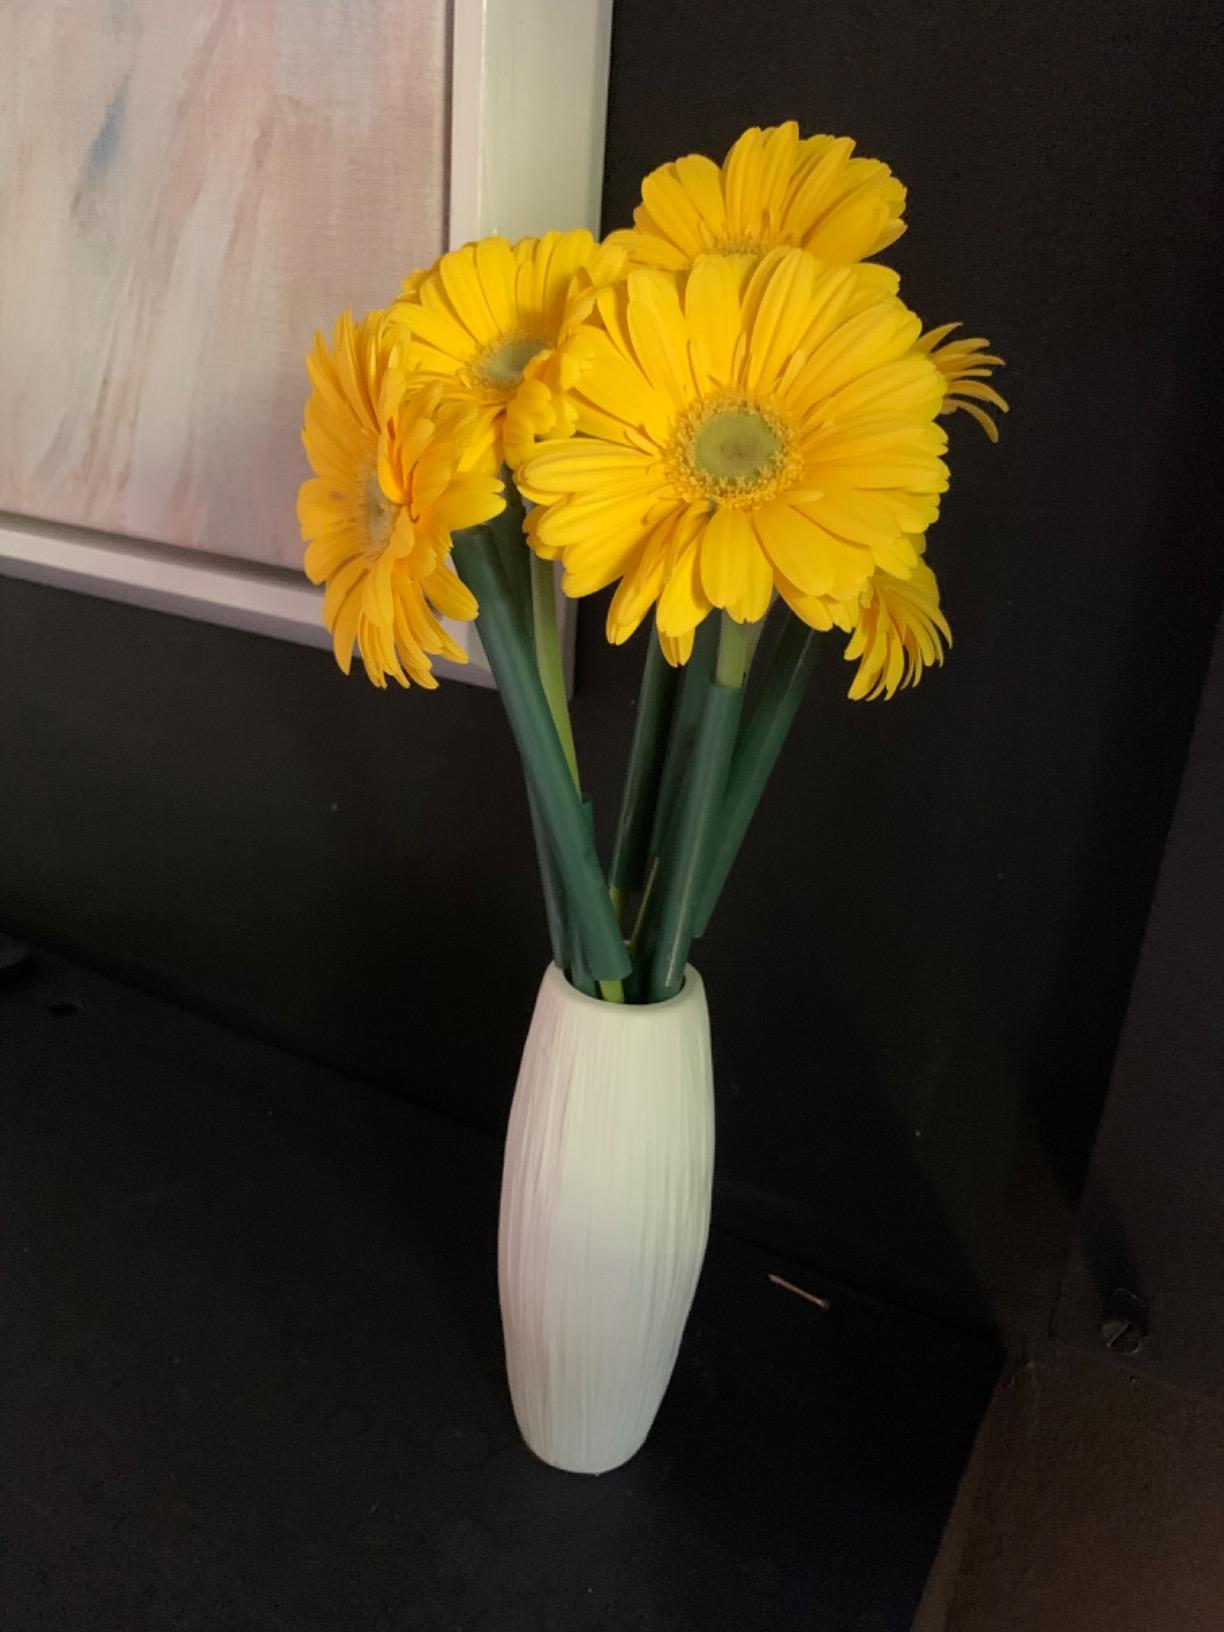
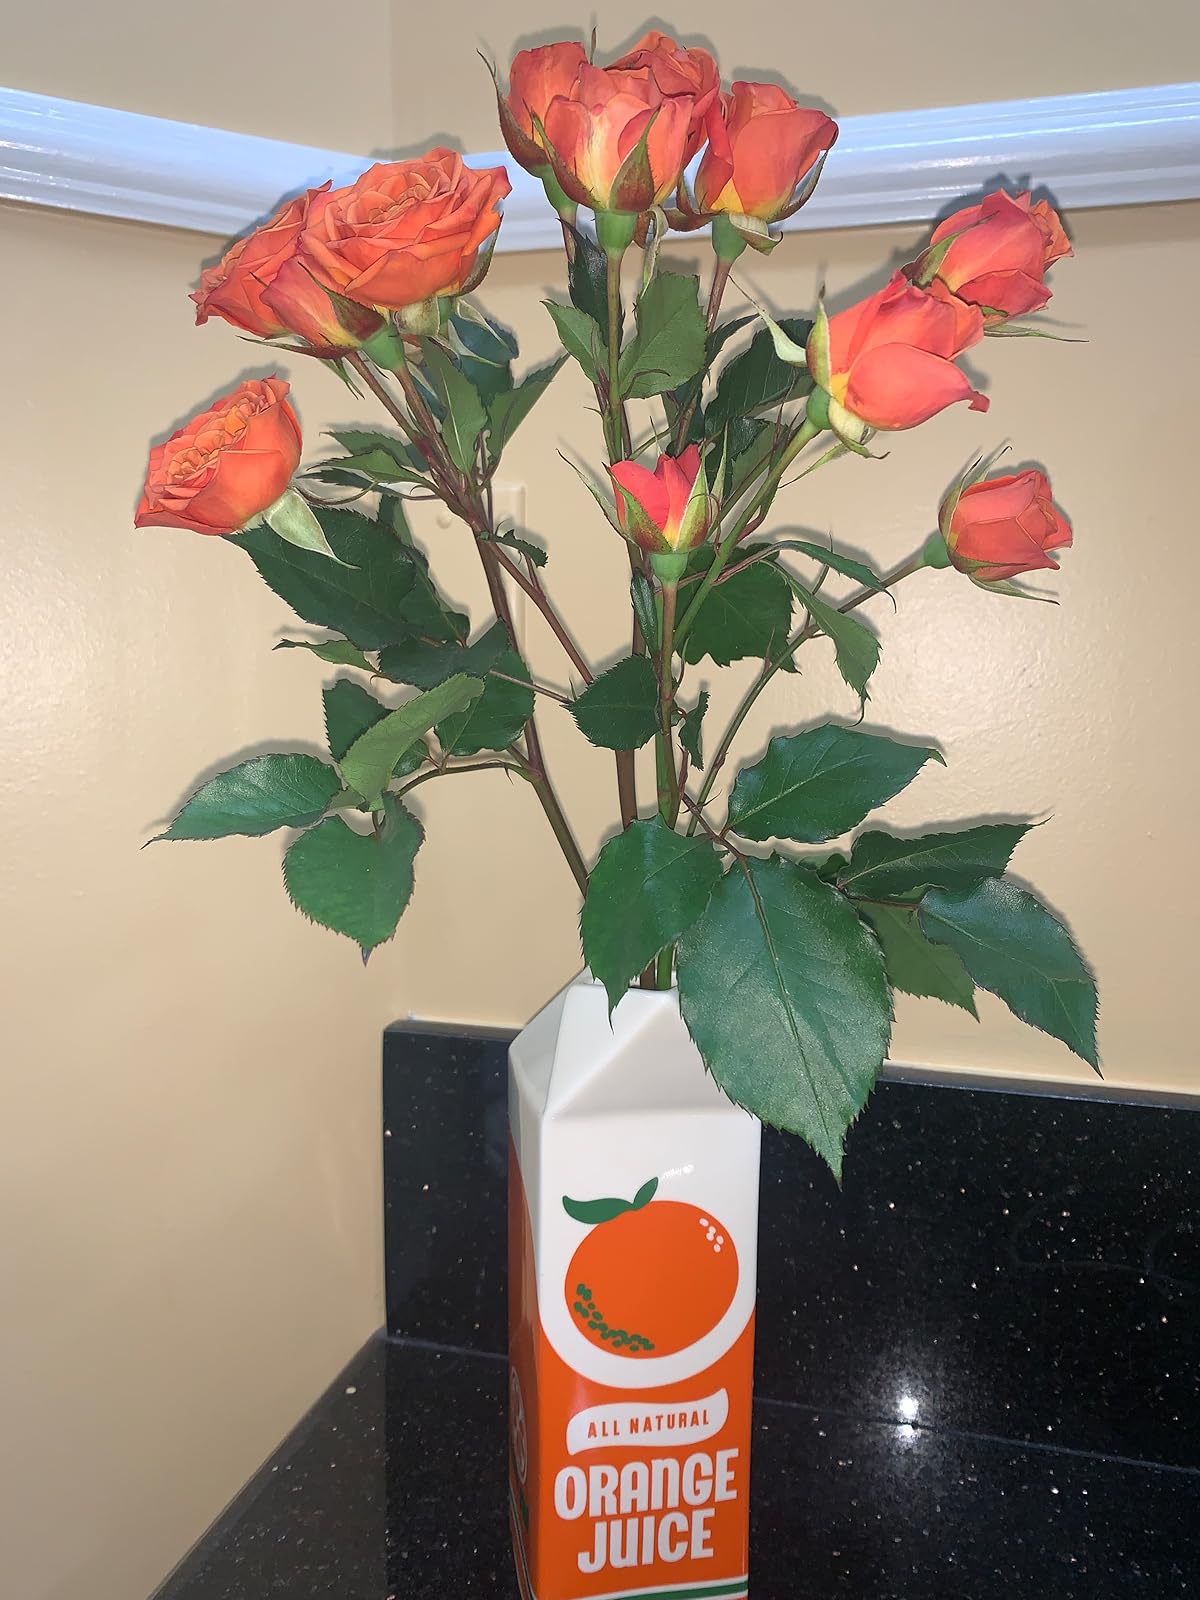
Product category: vase
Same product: no